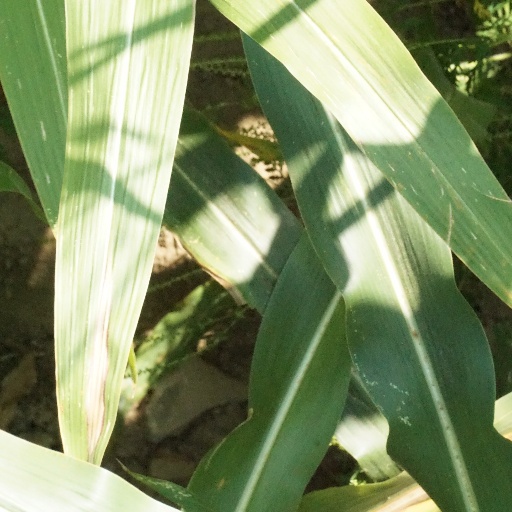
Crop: maize; corn